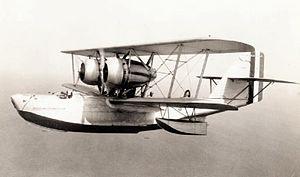
La liste suivante recense les hydravions et aéronefs amphibies. Ceux-ci sont classés dans l'ordre alphabétique, par pays d'origine de développement.